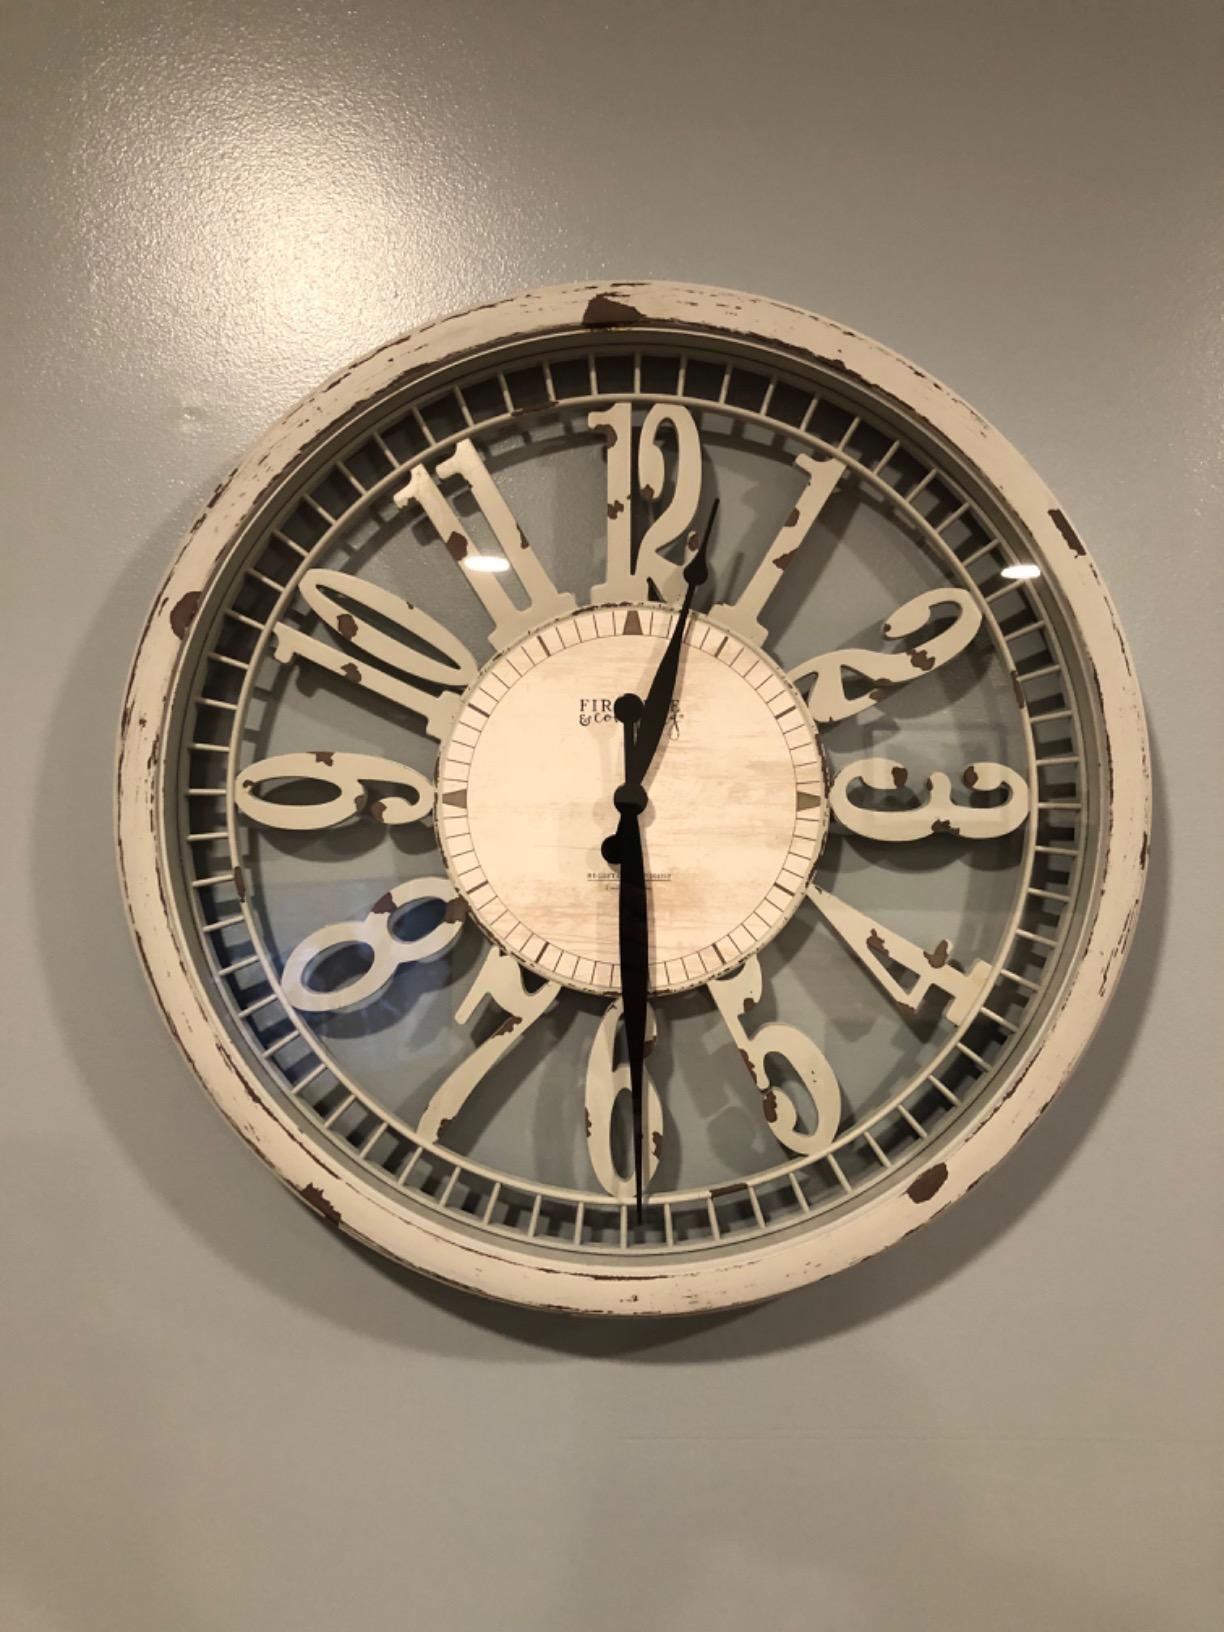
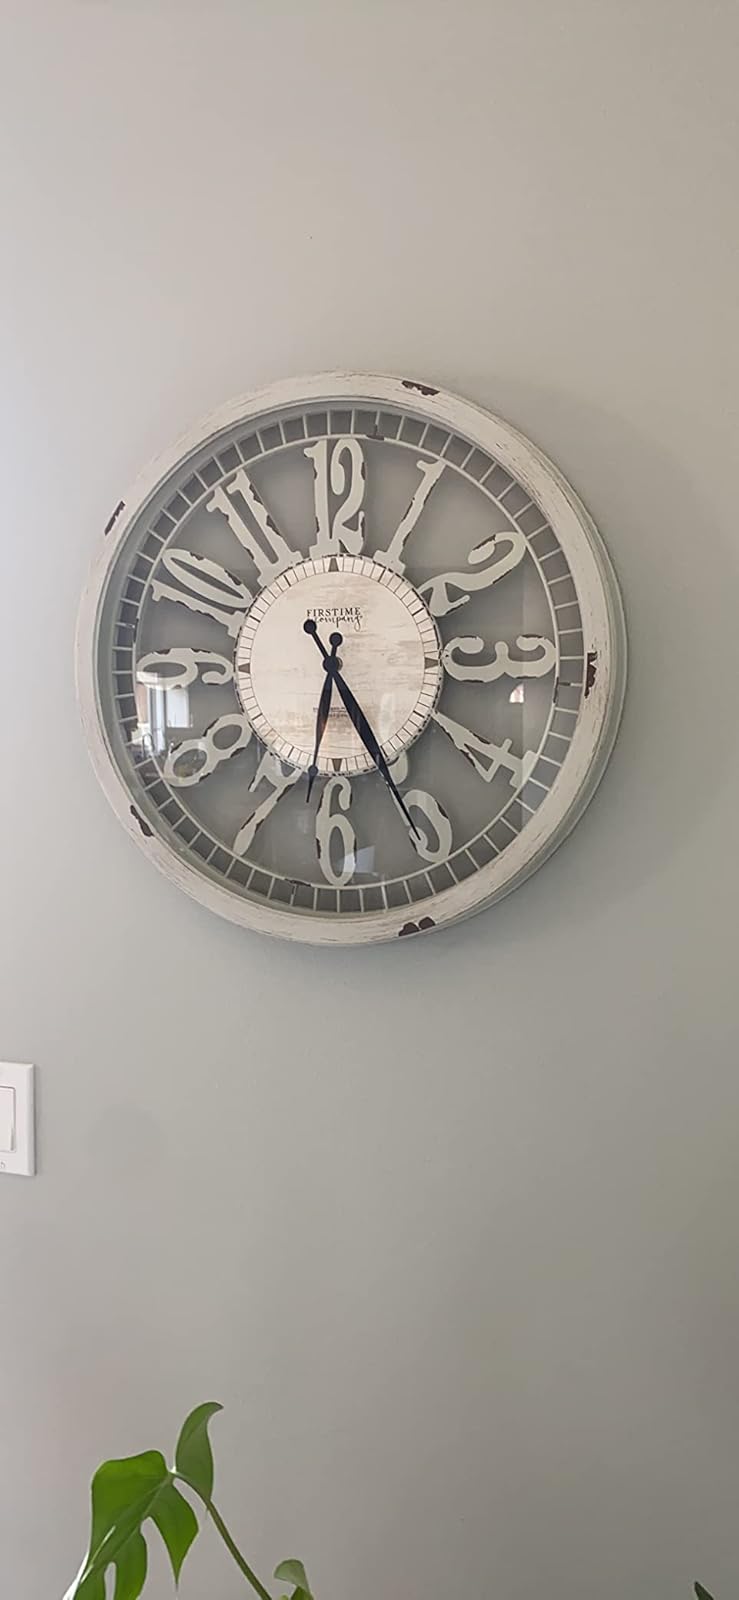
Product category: clock
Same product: yes